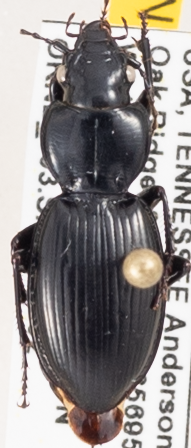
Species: Cyclotrachelus fucatus
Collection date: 2023-08-02
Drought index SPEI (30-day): -0.01
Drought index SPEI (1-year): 0.044
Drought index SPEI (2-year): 0.47